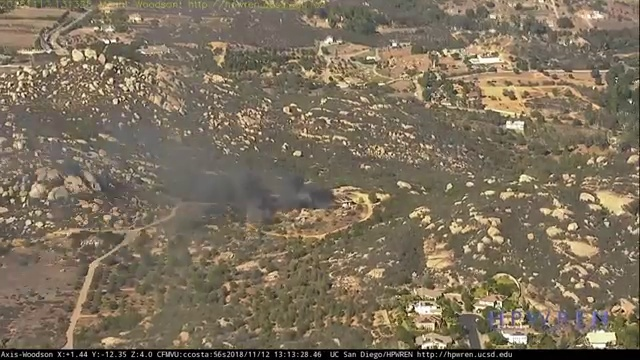
Fire: no
Smoke: yes